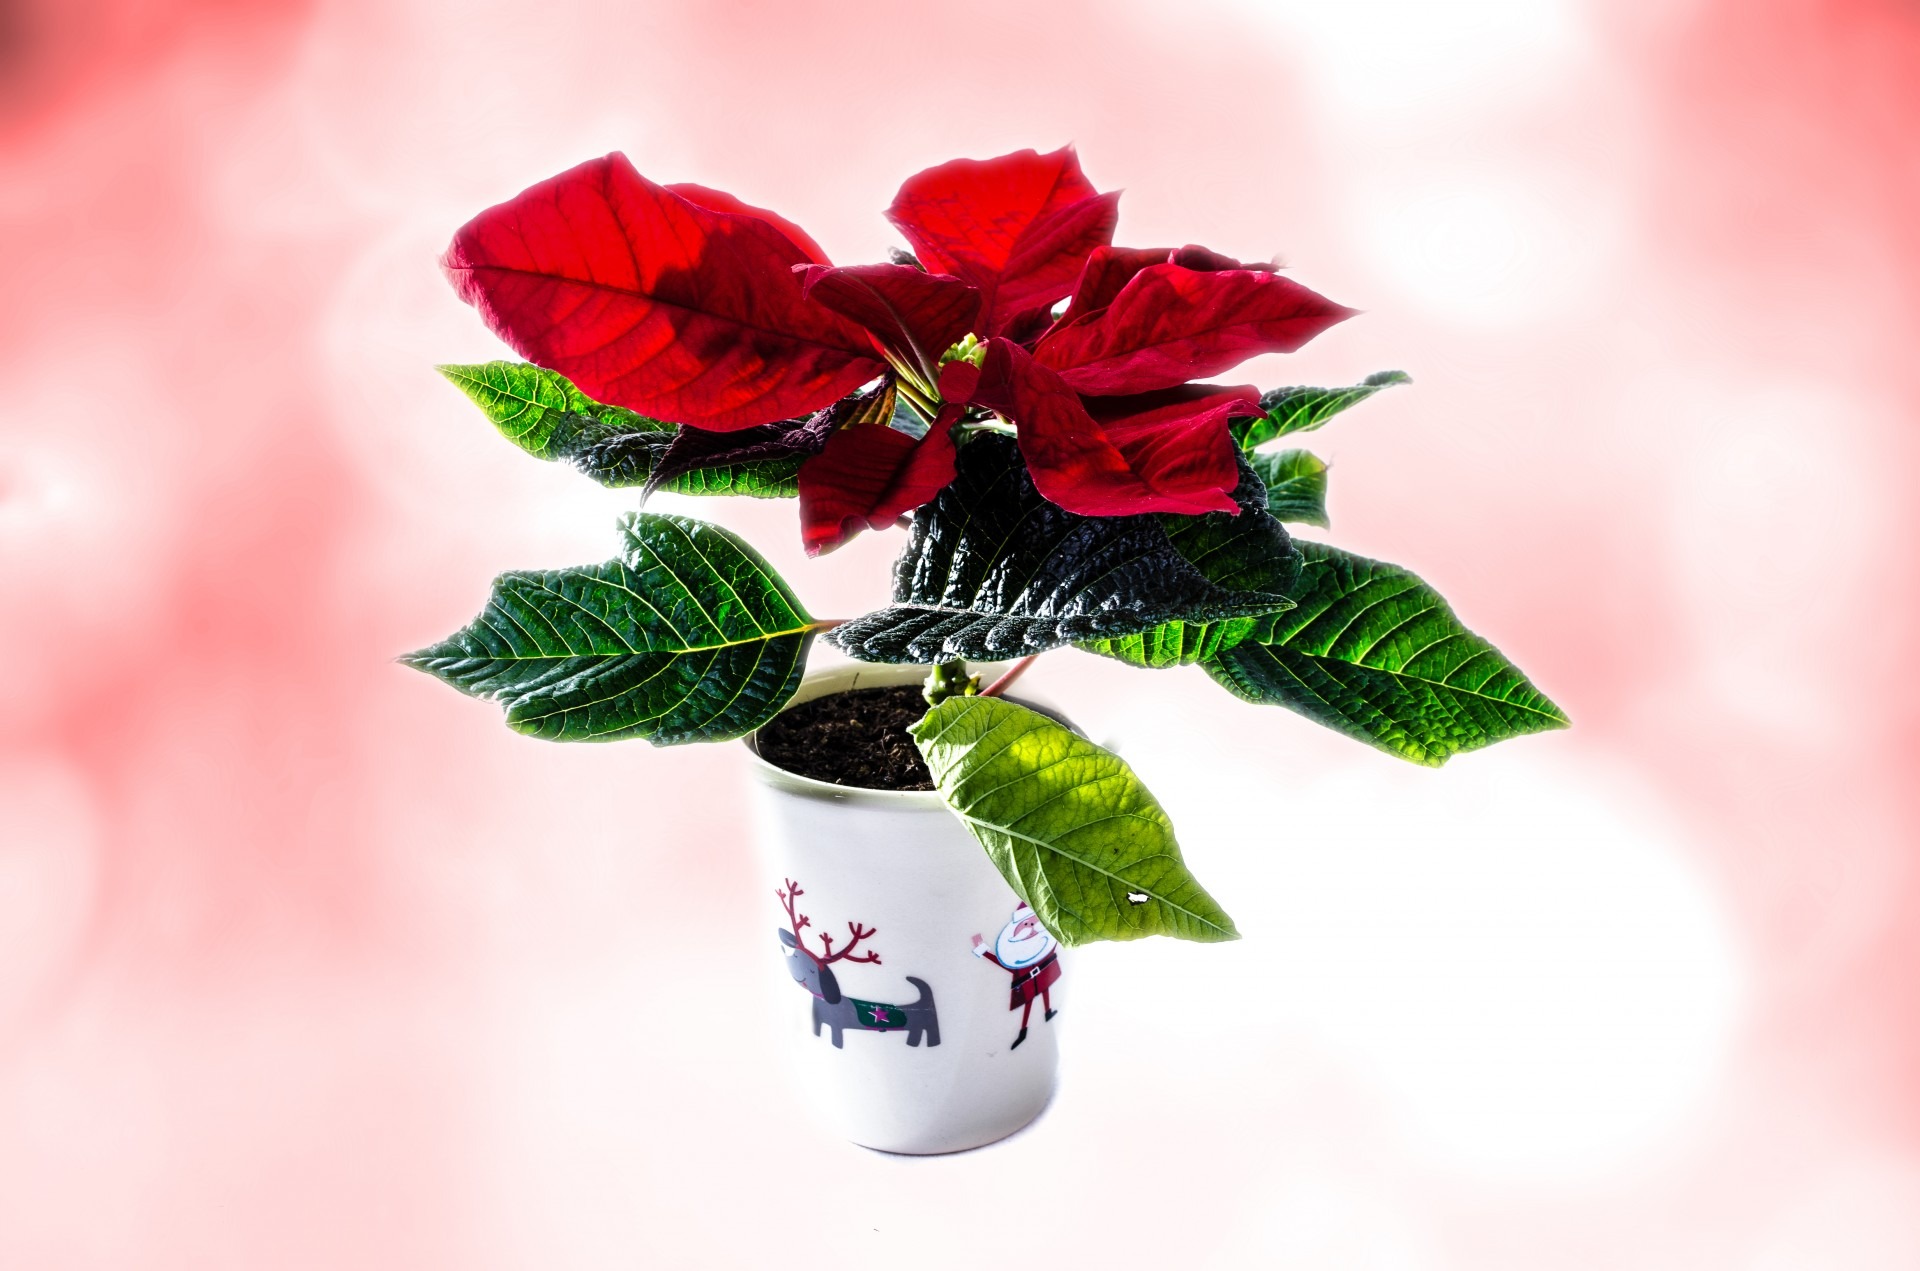
blossom, plant, white, leaf, flower, petal, isolated, floral, green, red, natural, holiday, pink, christmas, flora, close up, vivid, beauty, poinsettia, floristry, macro photography, flowering plant, flower bouquet, studio shot, high key, isolated white, euphorbia pulcherrima, land plant, poinsettia flower